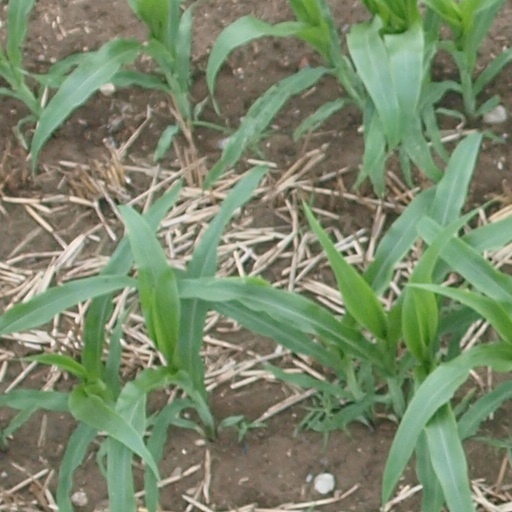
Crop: maize; corn